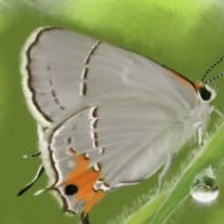
Species: GREY HAIRSTREAK
Butterfly family (ImageNet category): lycaenid_butterfly